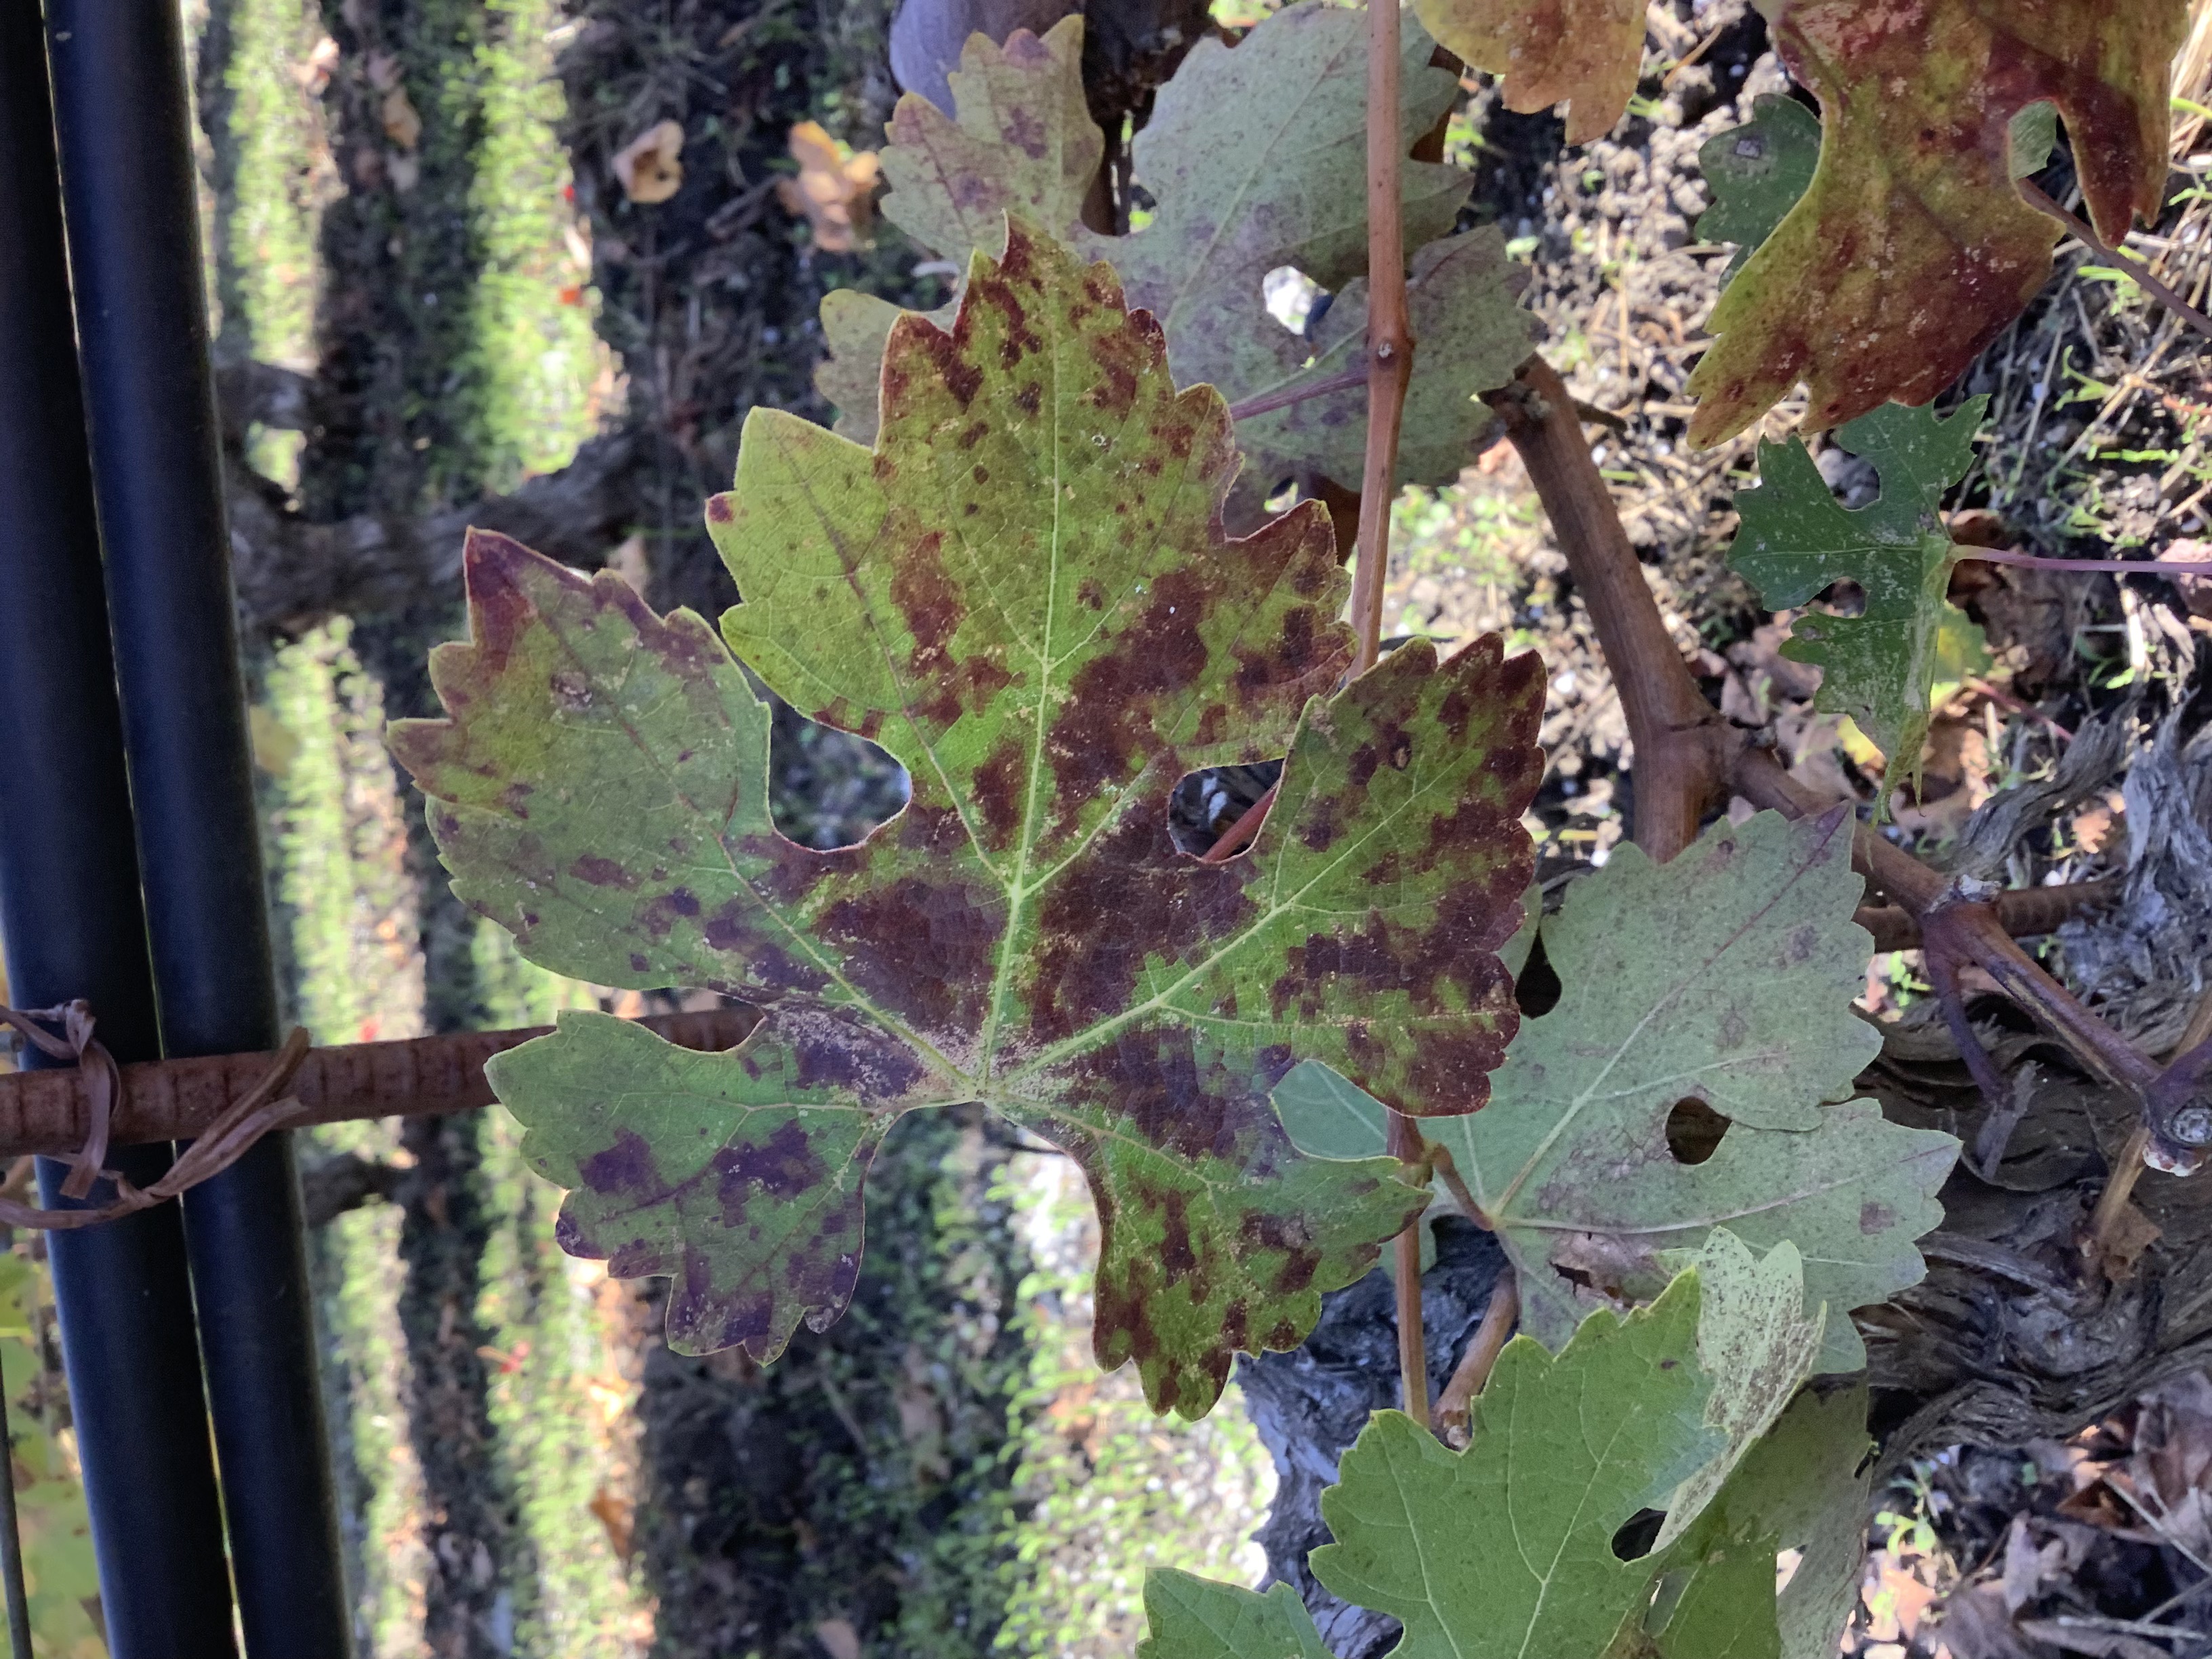
Label: Red Blotch